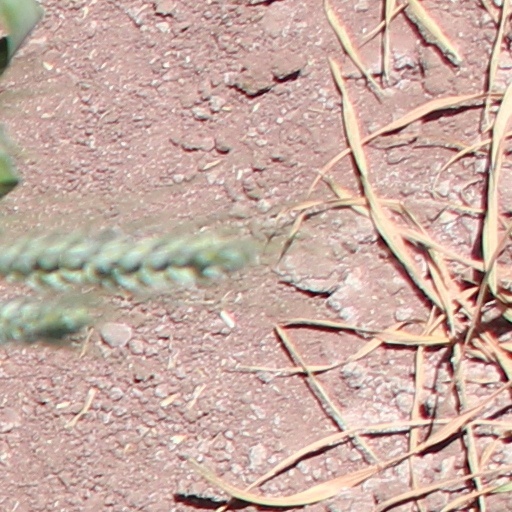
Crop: wheat